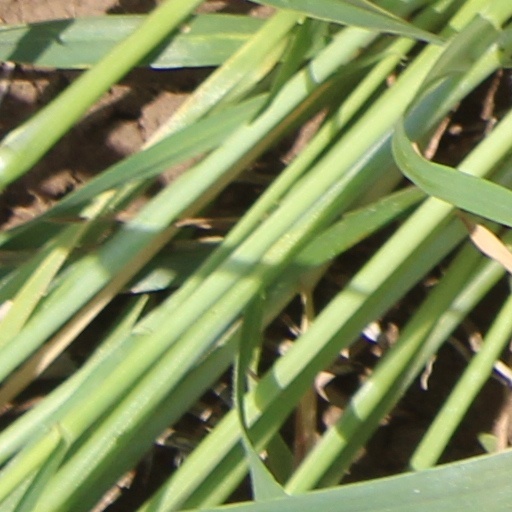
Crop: wheat